History of Cleveland Clinic

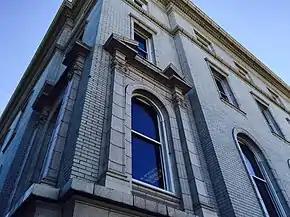
Cleveland Clinic's original building, built in 1921

The Cleveland Clinic was established in 1921 as a group surgical-medical practice with its own dedicated hospital in Cleveland, in the U.S. state of Ohio.